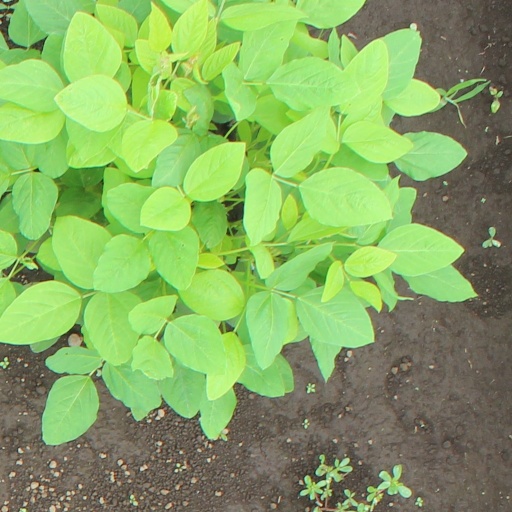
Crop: soybean